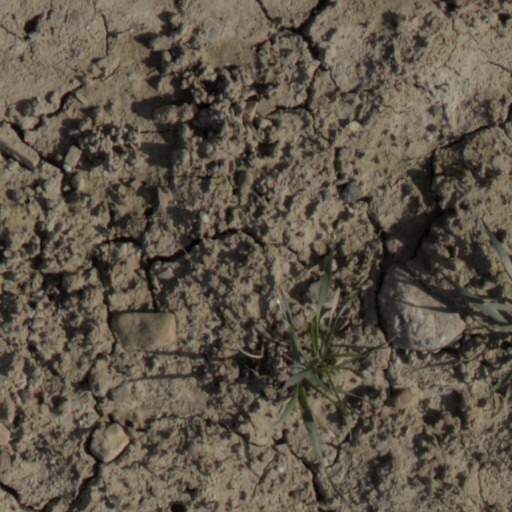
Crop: wheat